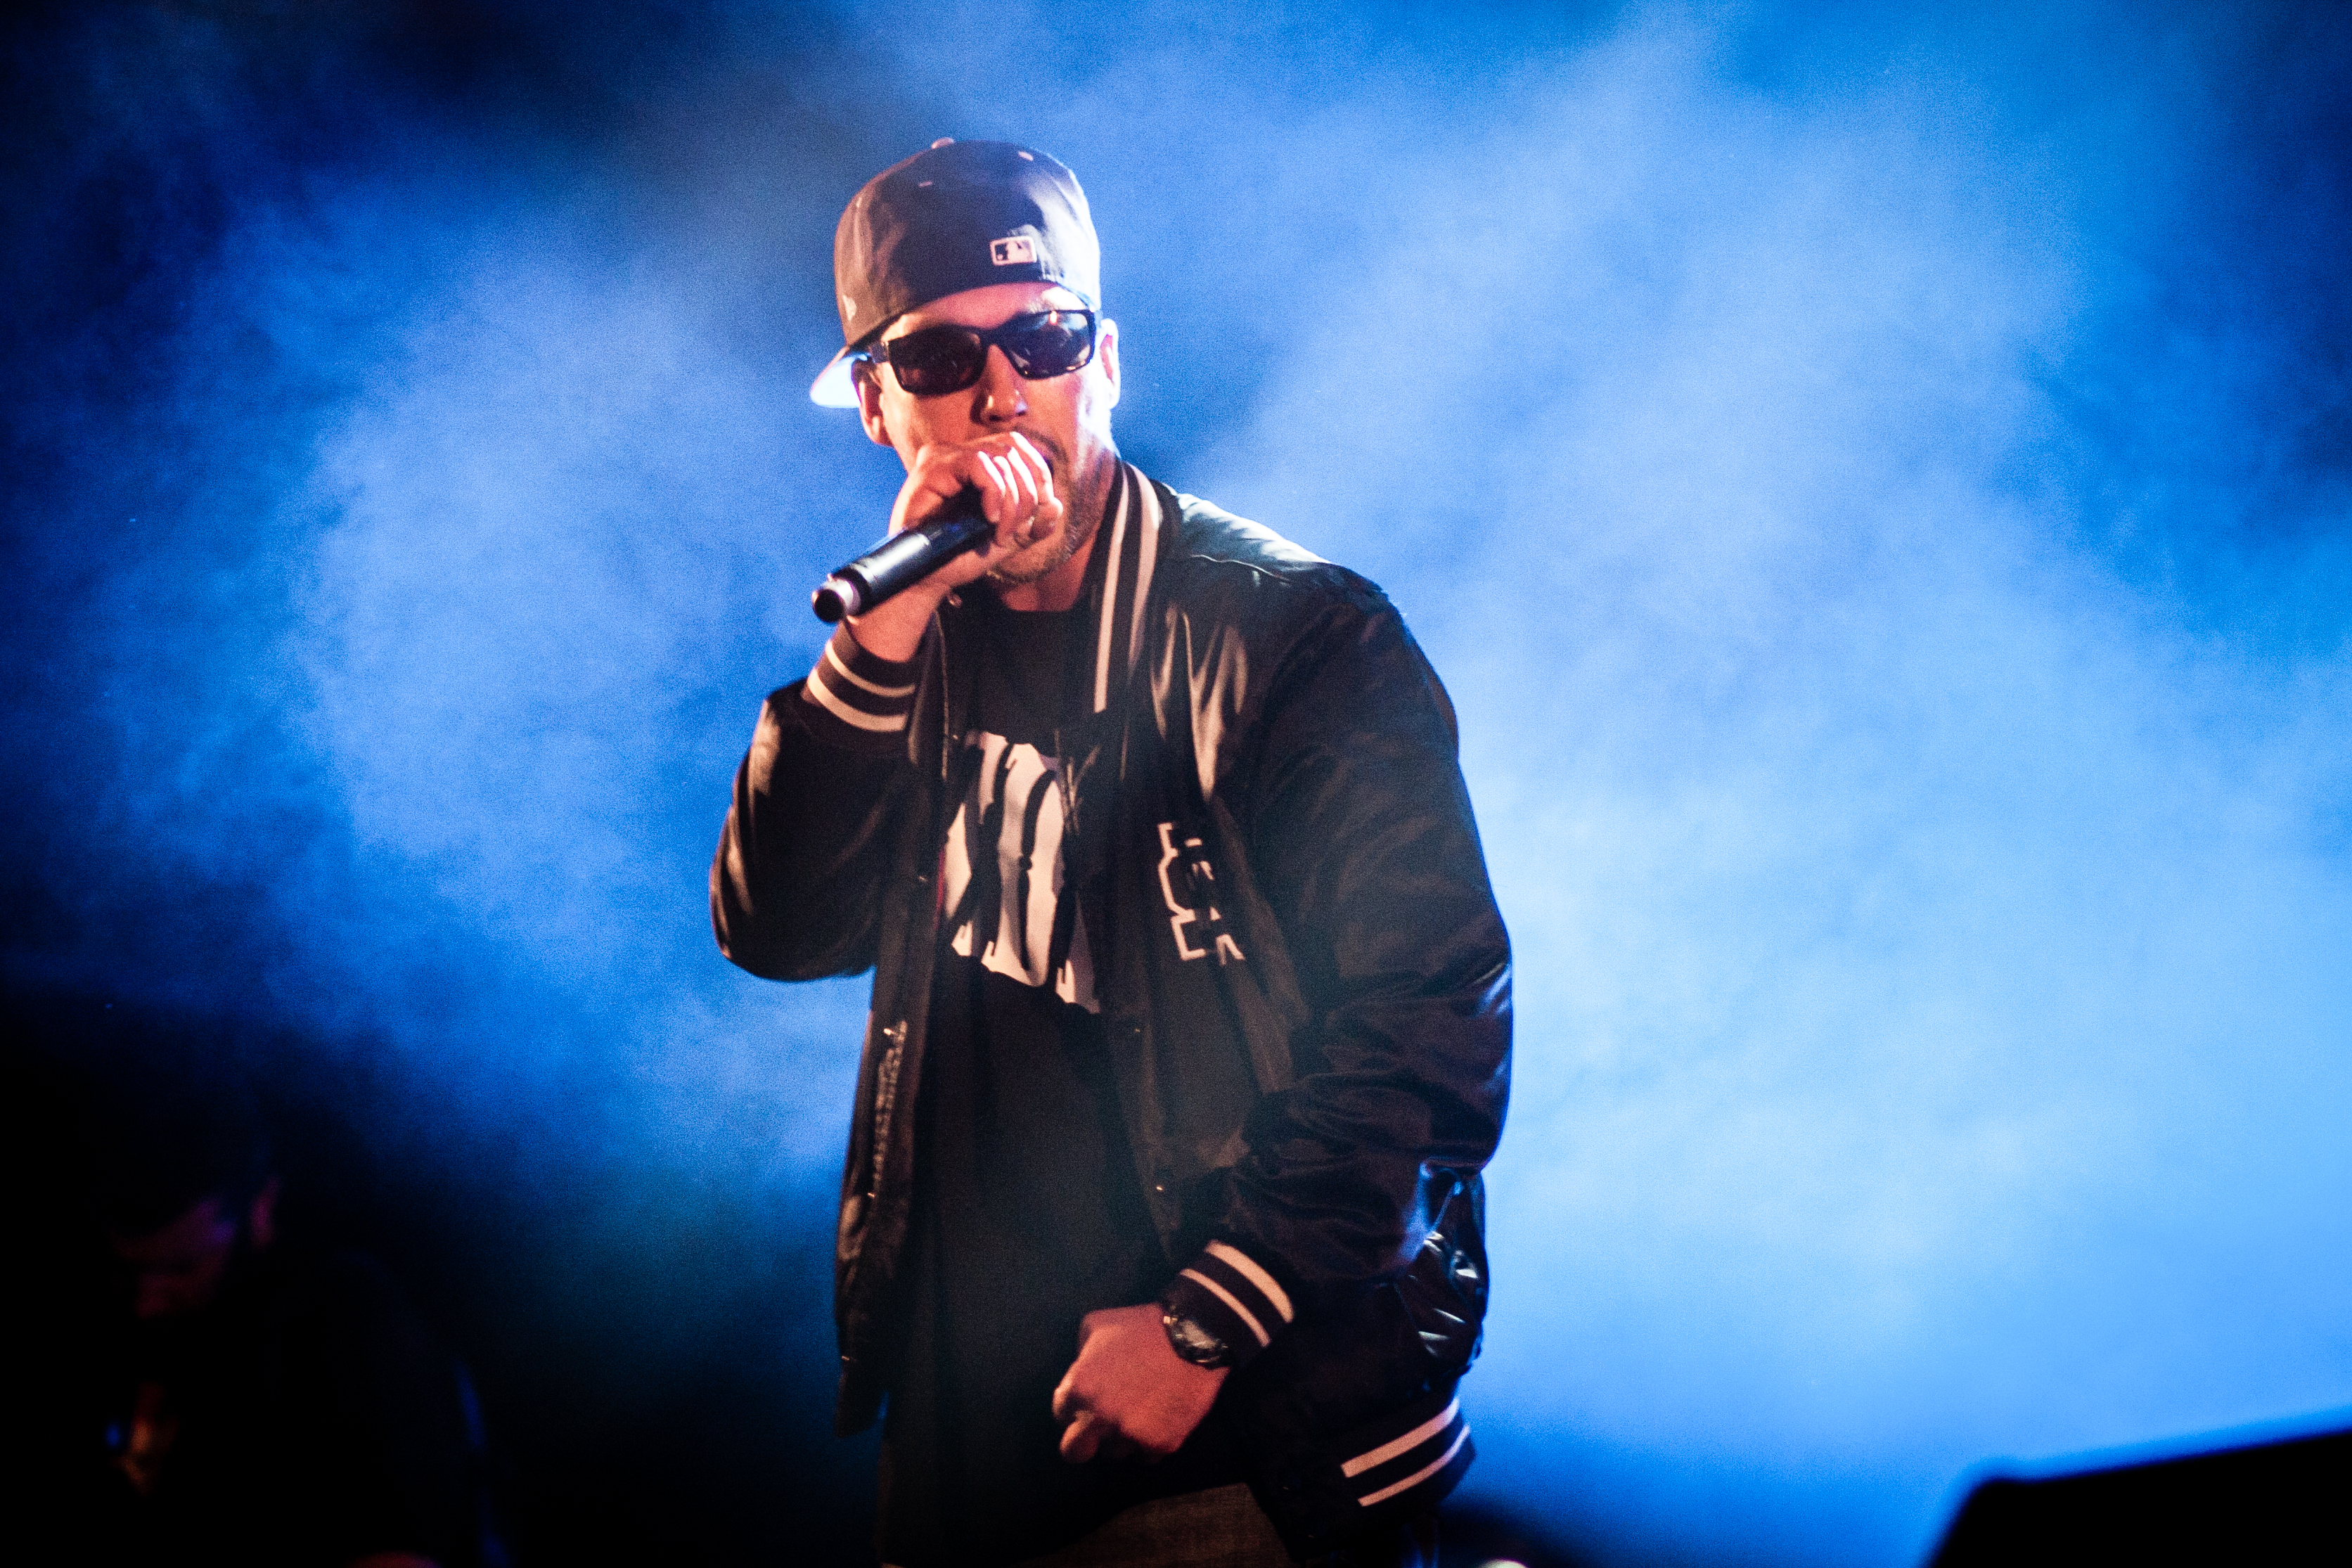
music, concert, live, blue, musician, stage, brussels, place, bruxelles, fete, palais, musique, fetedelamusique, deputamadre, performance, singing, guitarist, entertainment, performing arts, singer songwriter, rock concert